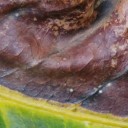
Label: Phoma